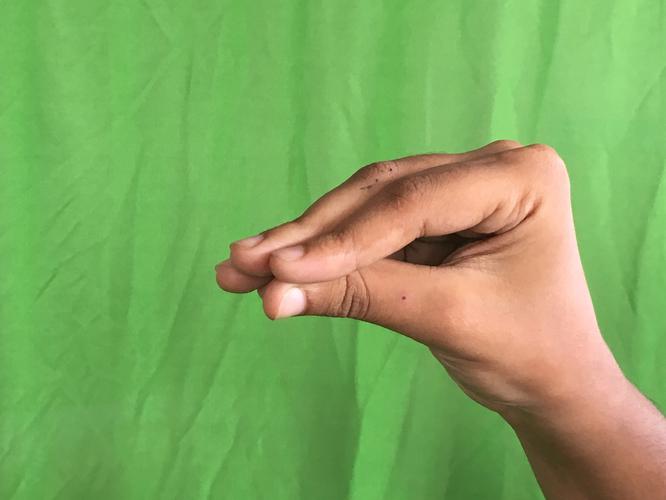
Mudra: Mukulam
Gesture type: single_hand